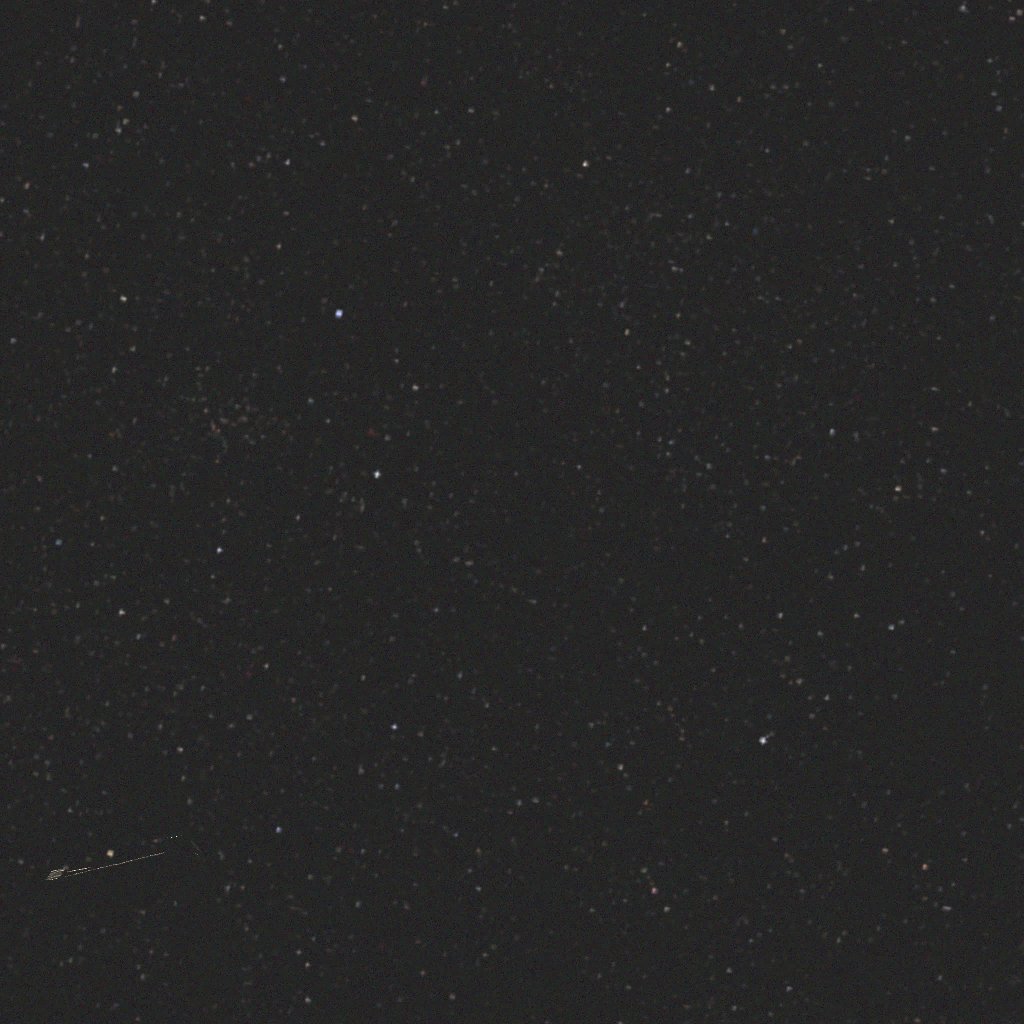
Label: xmm_newton